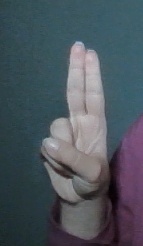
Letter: taa